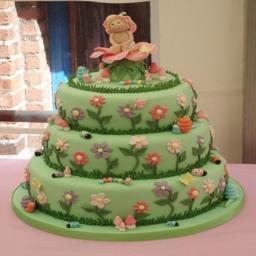
would not o so many layers ... most of these would look good as a single layer cake , too